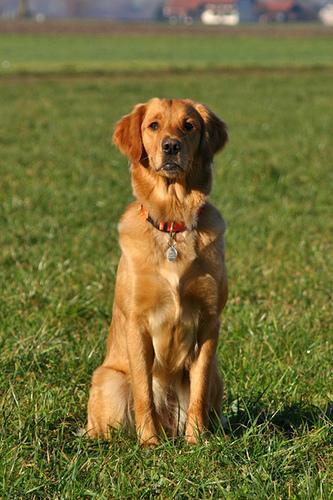
golden_retriever